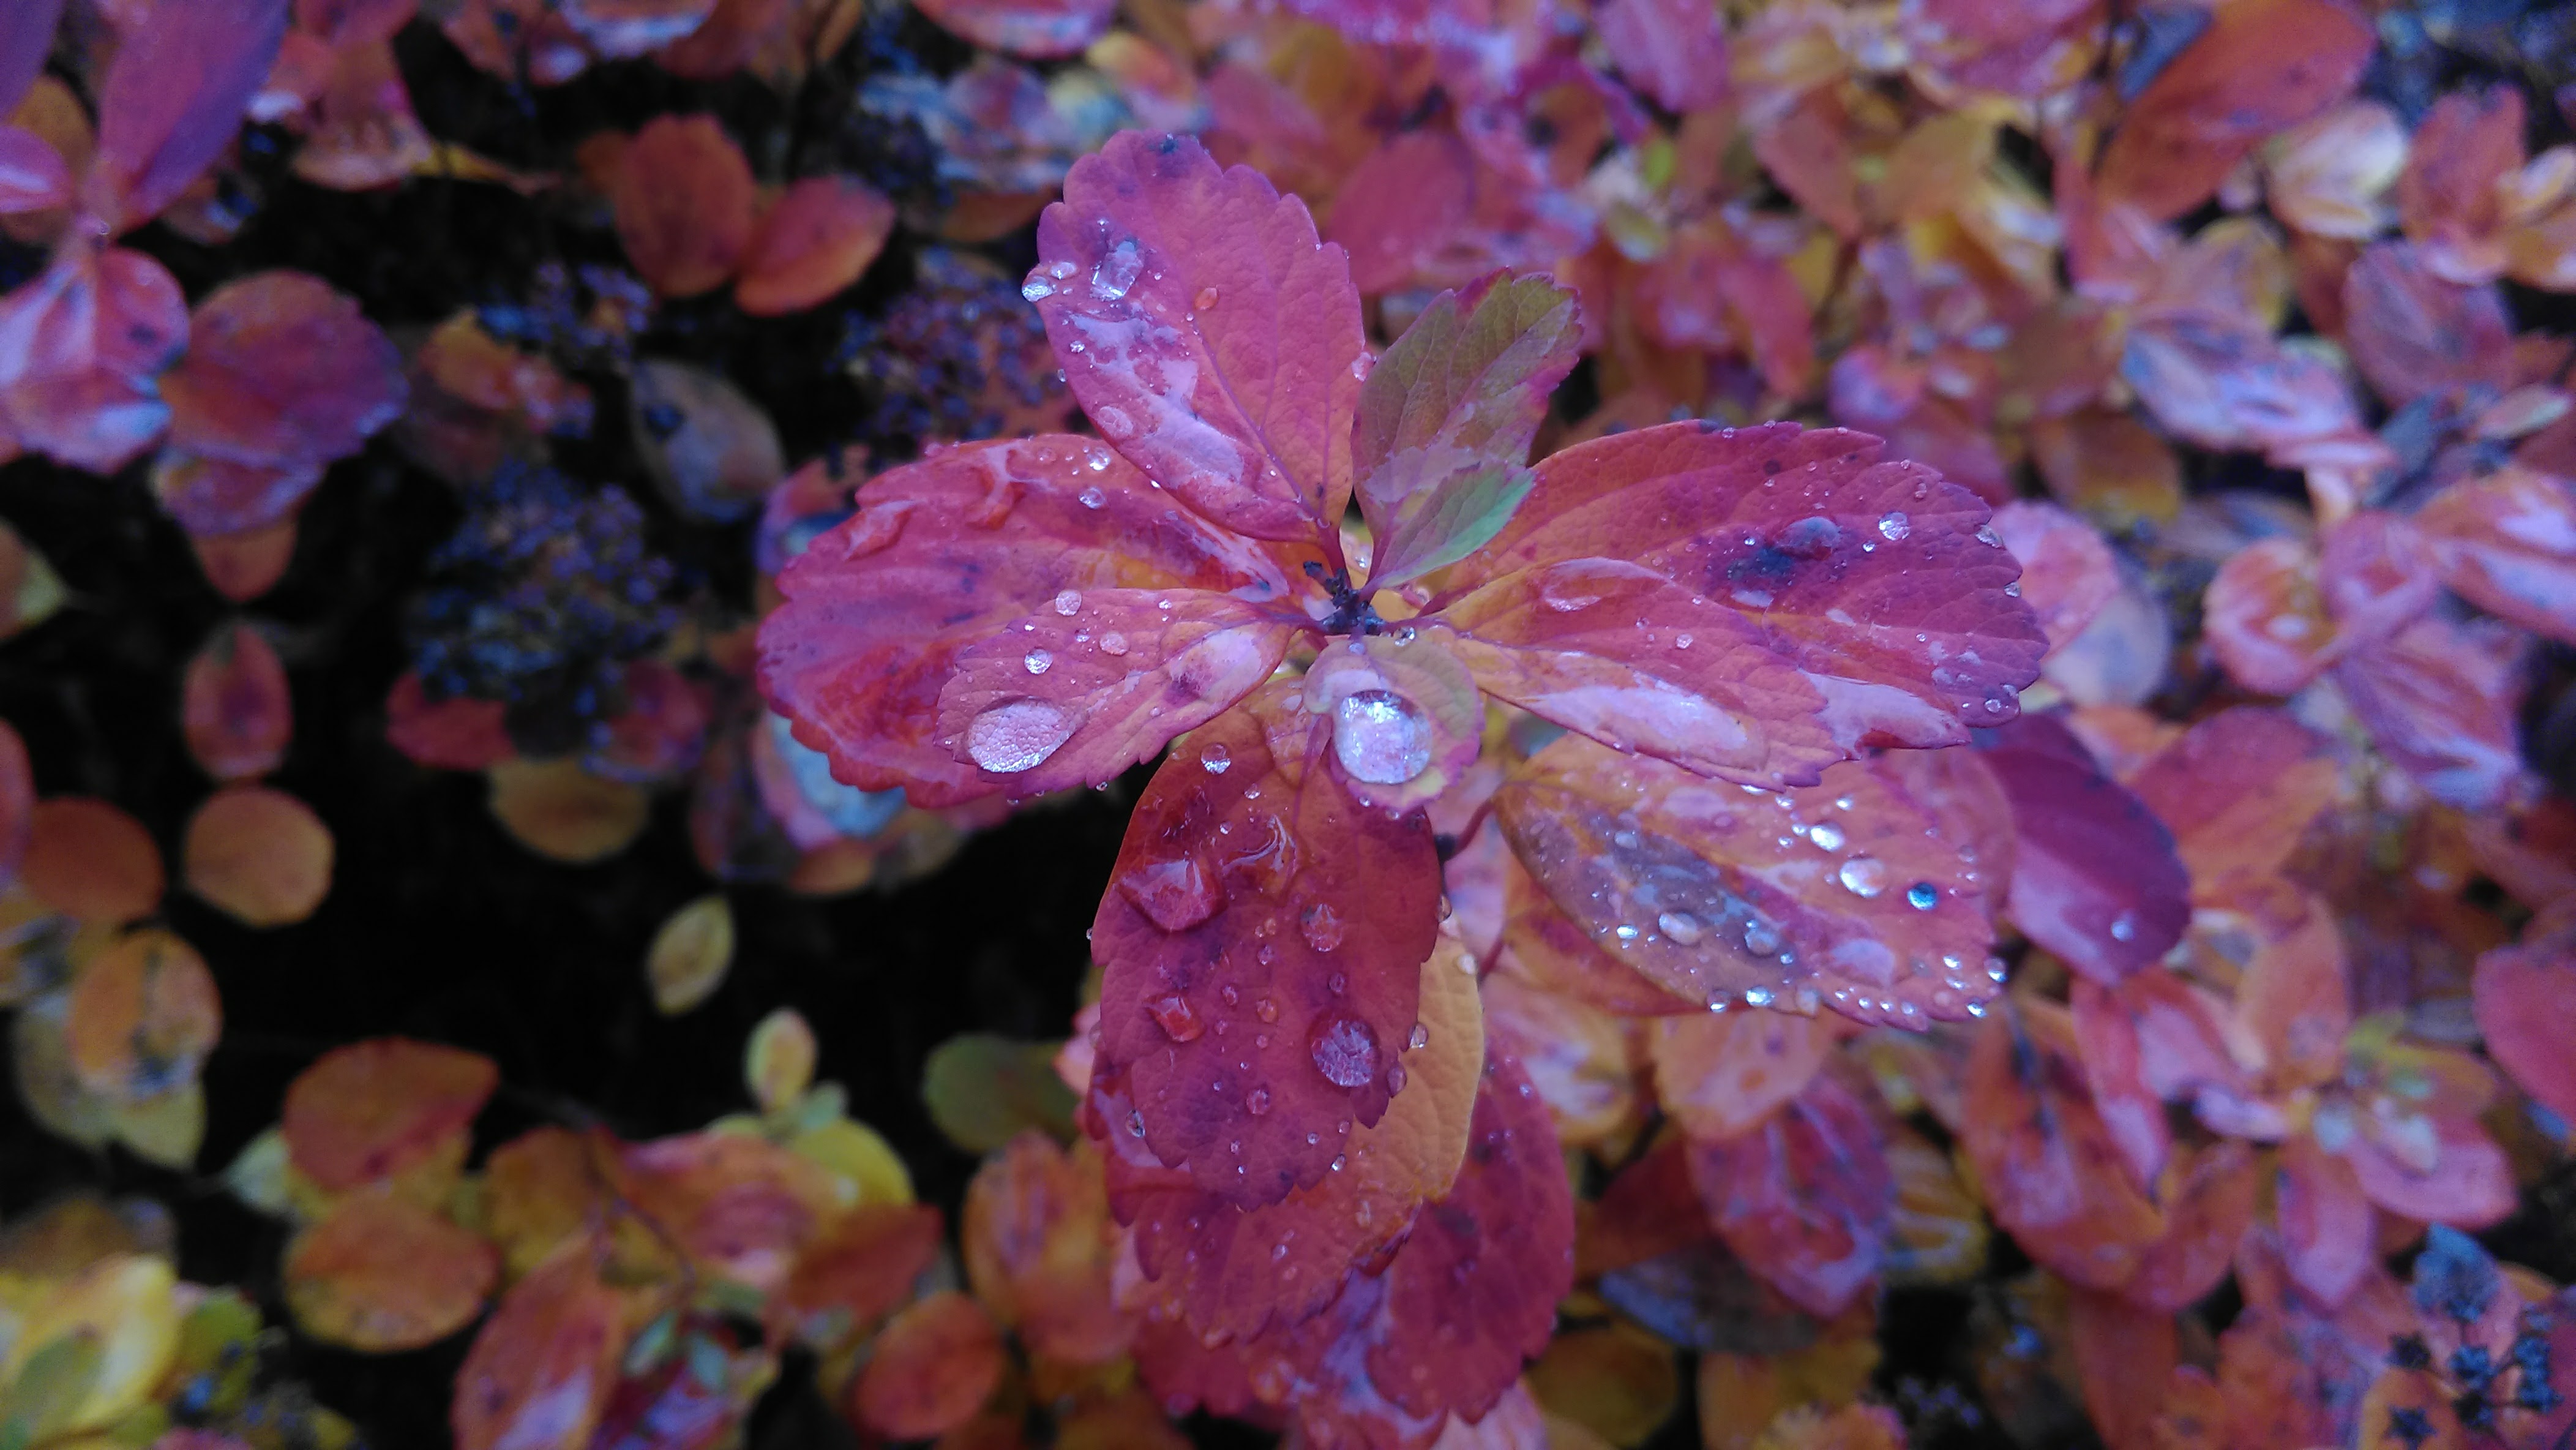
winter, plants, rain, nature, finland, pink, flora, leaf, plant, flower, autumn, spring, petal, shrub, wildflower, annual plant